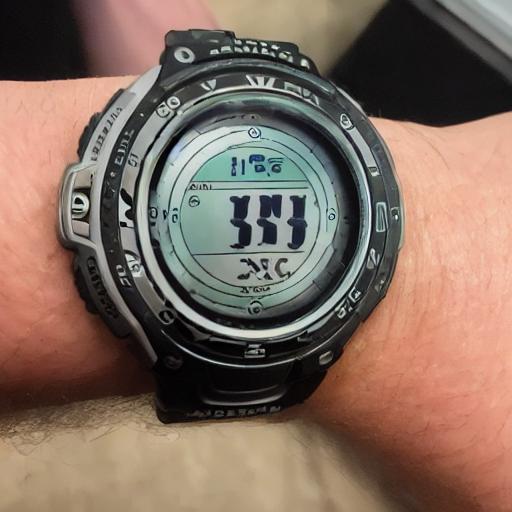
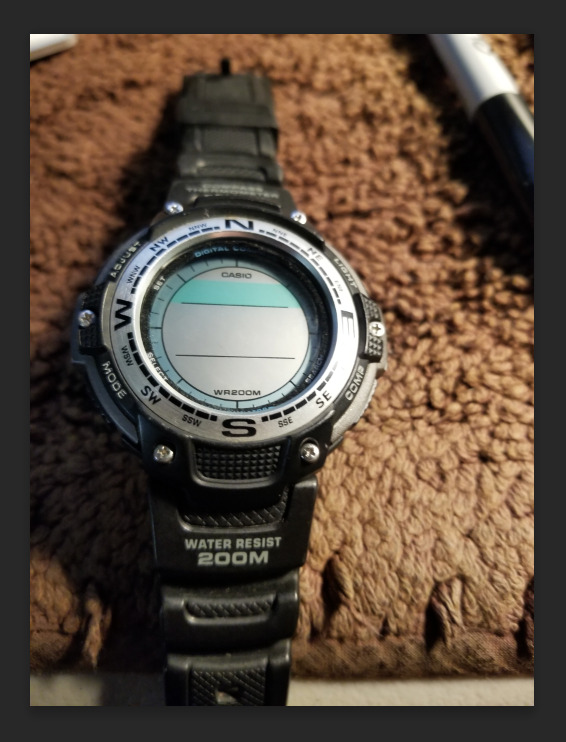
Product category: accessories_watch
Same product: no